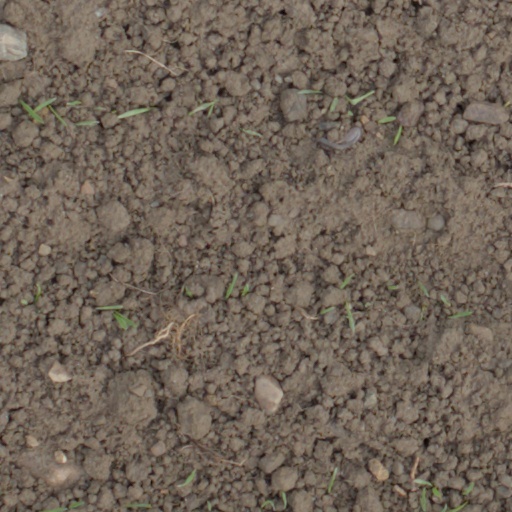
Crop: wheat